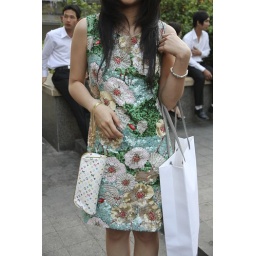
Believe me, the young girl in the dress was so gorgeous!